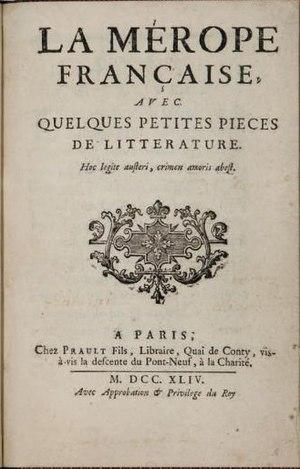
Page de titre de l'édition originale de la Mérope de Voltaire, à Paris, chez Prault, en 1744
Mérope est une tragédie en cinq actes de Voltaire représentée pour la première fois à la Comédie-Française le 20 février 1743.